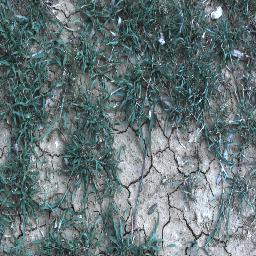
Label: negative